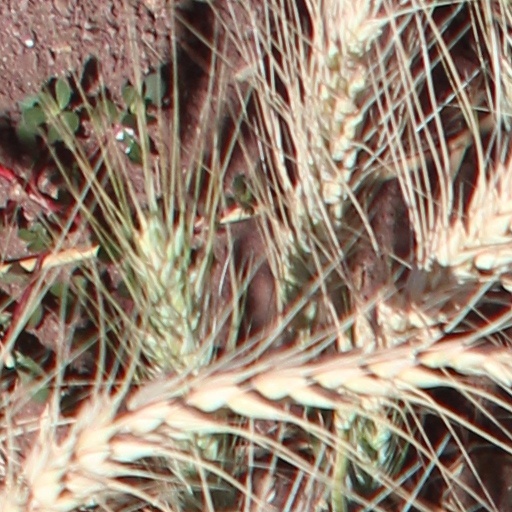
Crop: wheat